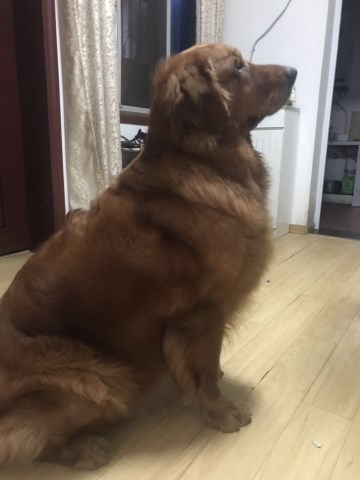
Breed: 5355-n000126-golden_retriever